Sulpicius the Pious

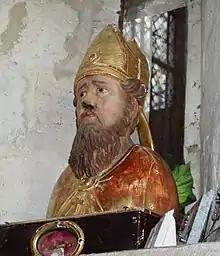
Reliquary bust of Saint Sulpicius the Pious. Church of Saint-Sulpice-de-Favières.

Sulpicius II. the Pious (died 17 January 646) was a 7th-century bishop of Bourges and saint.